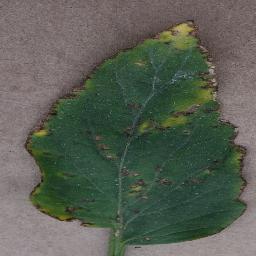
Label: Tomato___Bacterial_spot